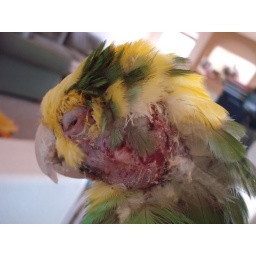
photo from amazon parrot fight between male and female at a bird rescue in new mexico